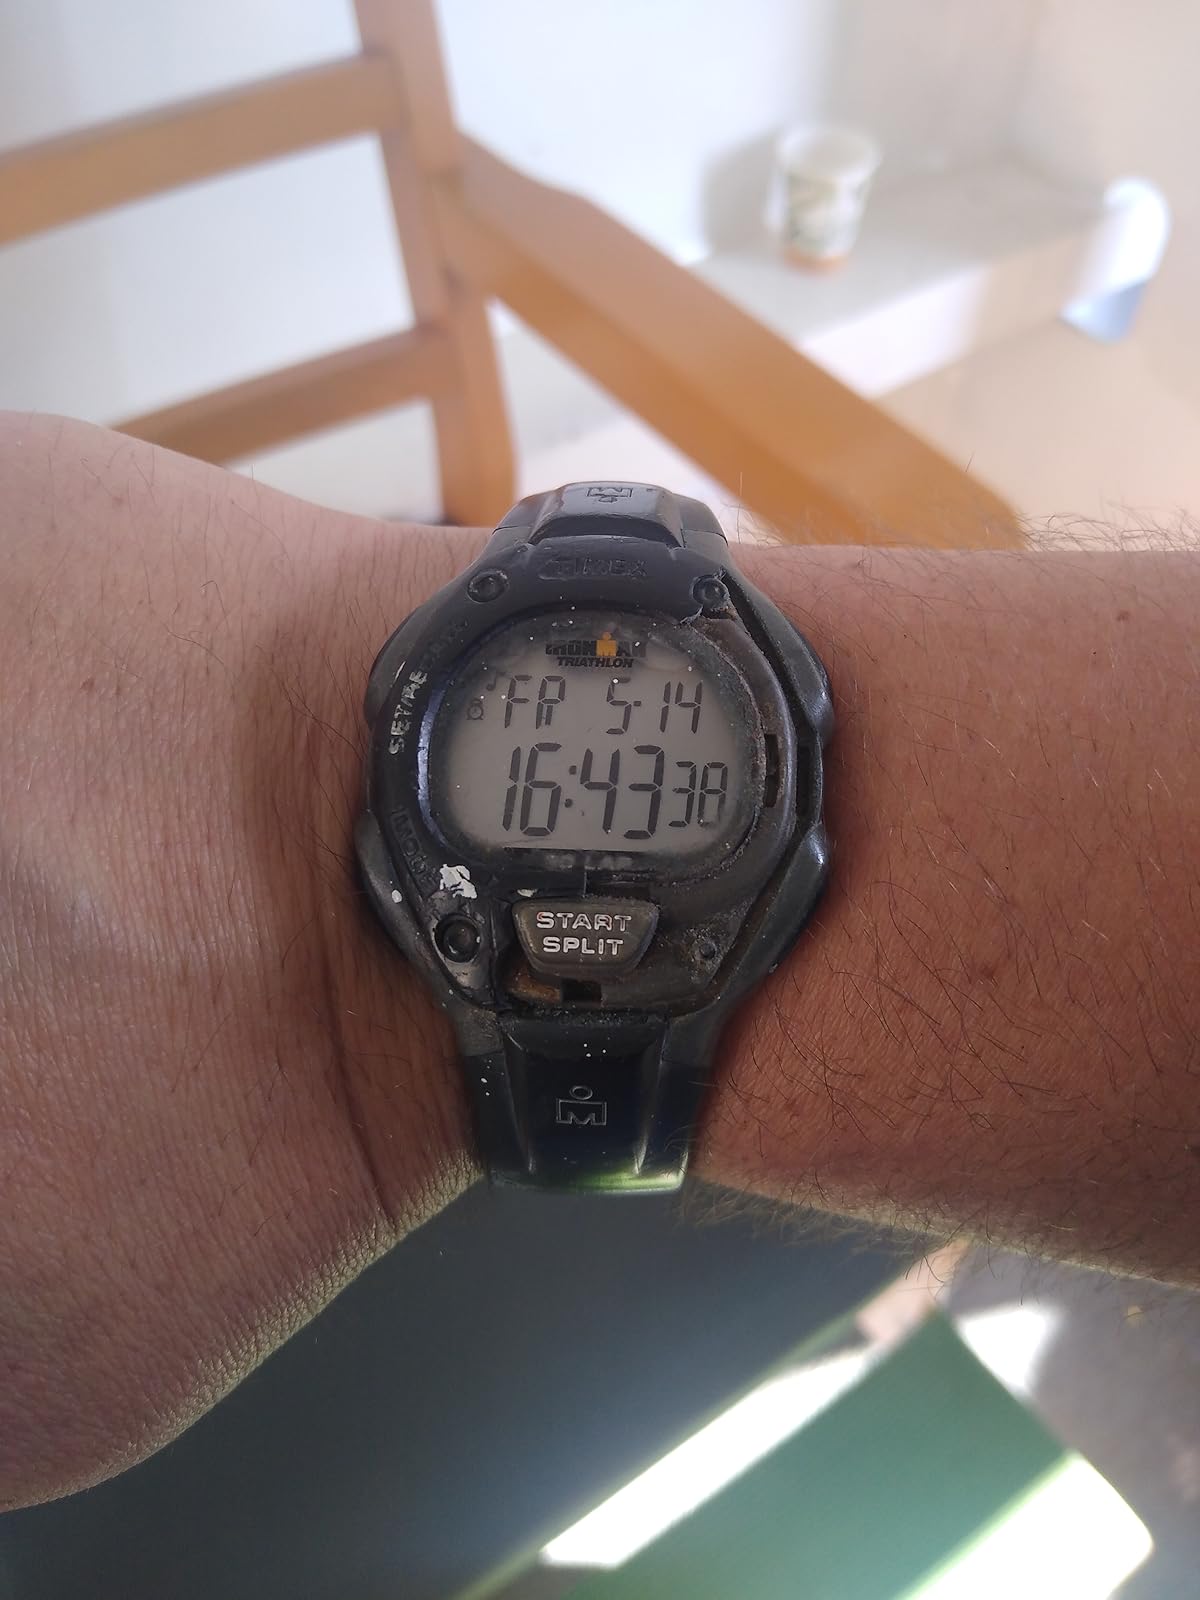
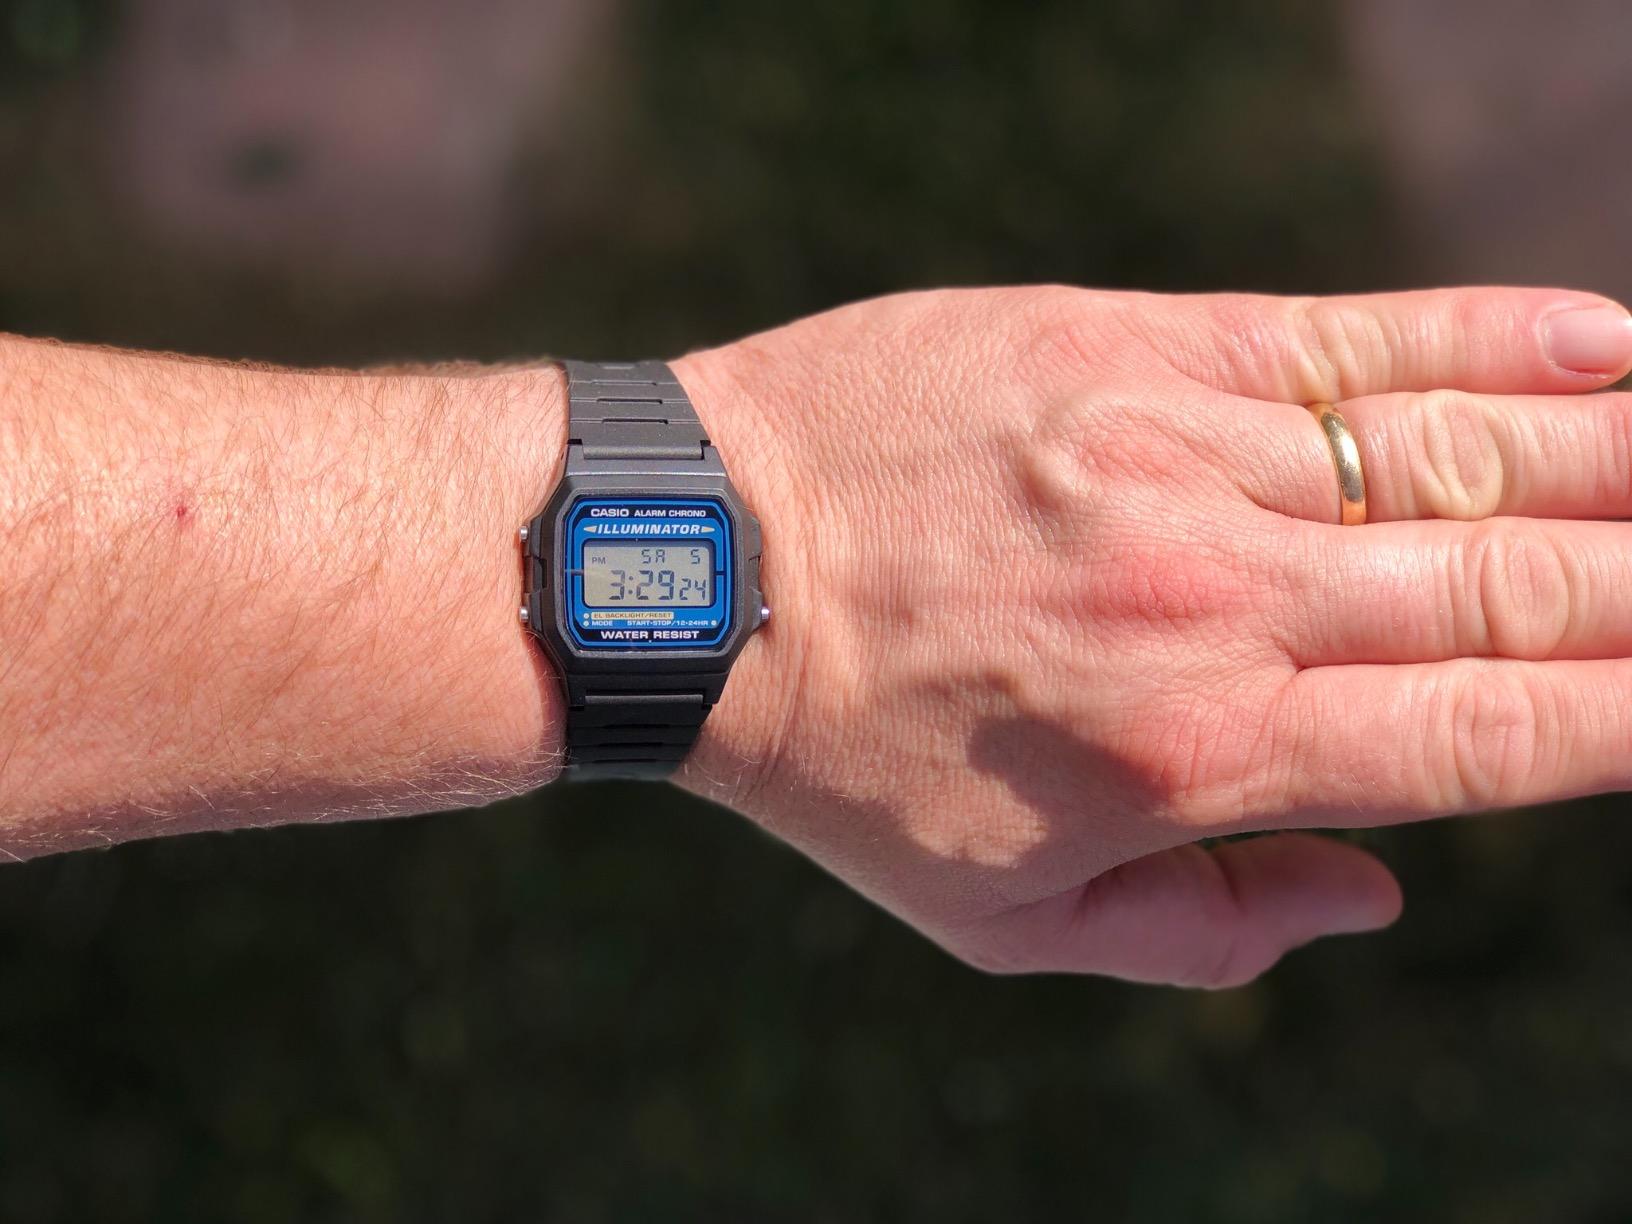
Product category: accessories_watch
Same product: no